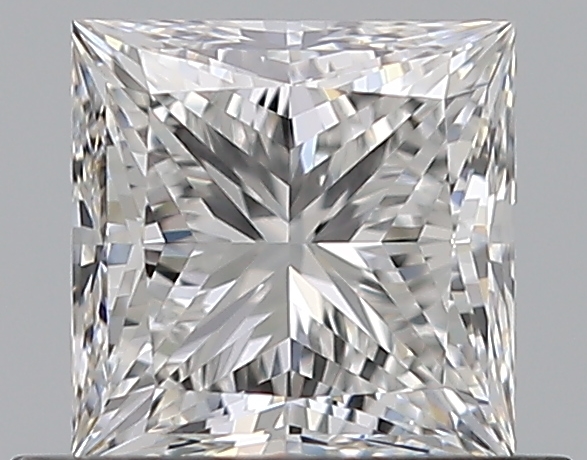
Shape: princess
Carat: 0.7
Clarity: VVS1
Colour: F
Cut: EX
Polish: EX
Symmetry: EX
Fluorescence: N
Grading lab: GIA
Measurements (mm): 4.74 x 4.73 x 3.44